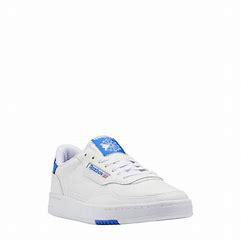
Brand: Reebok
Model: Court Peak